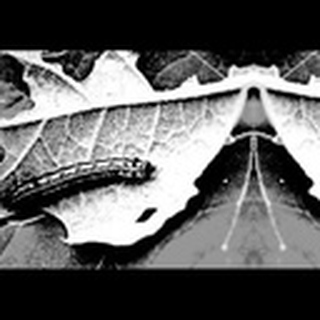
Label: cotton_army_worm